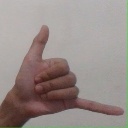
अक्षर: द